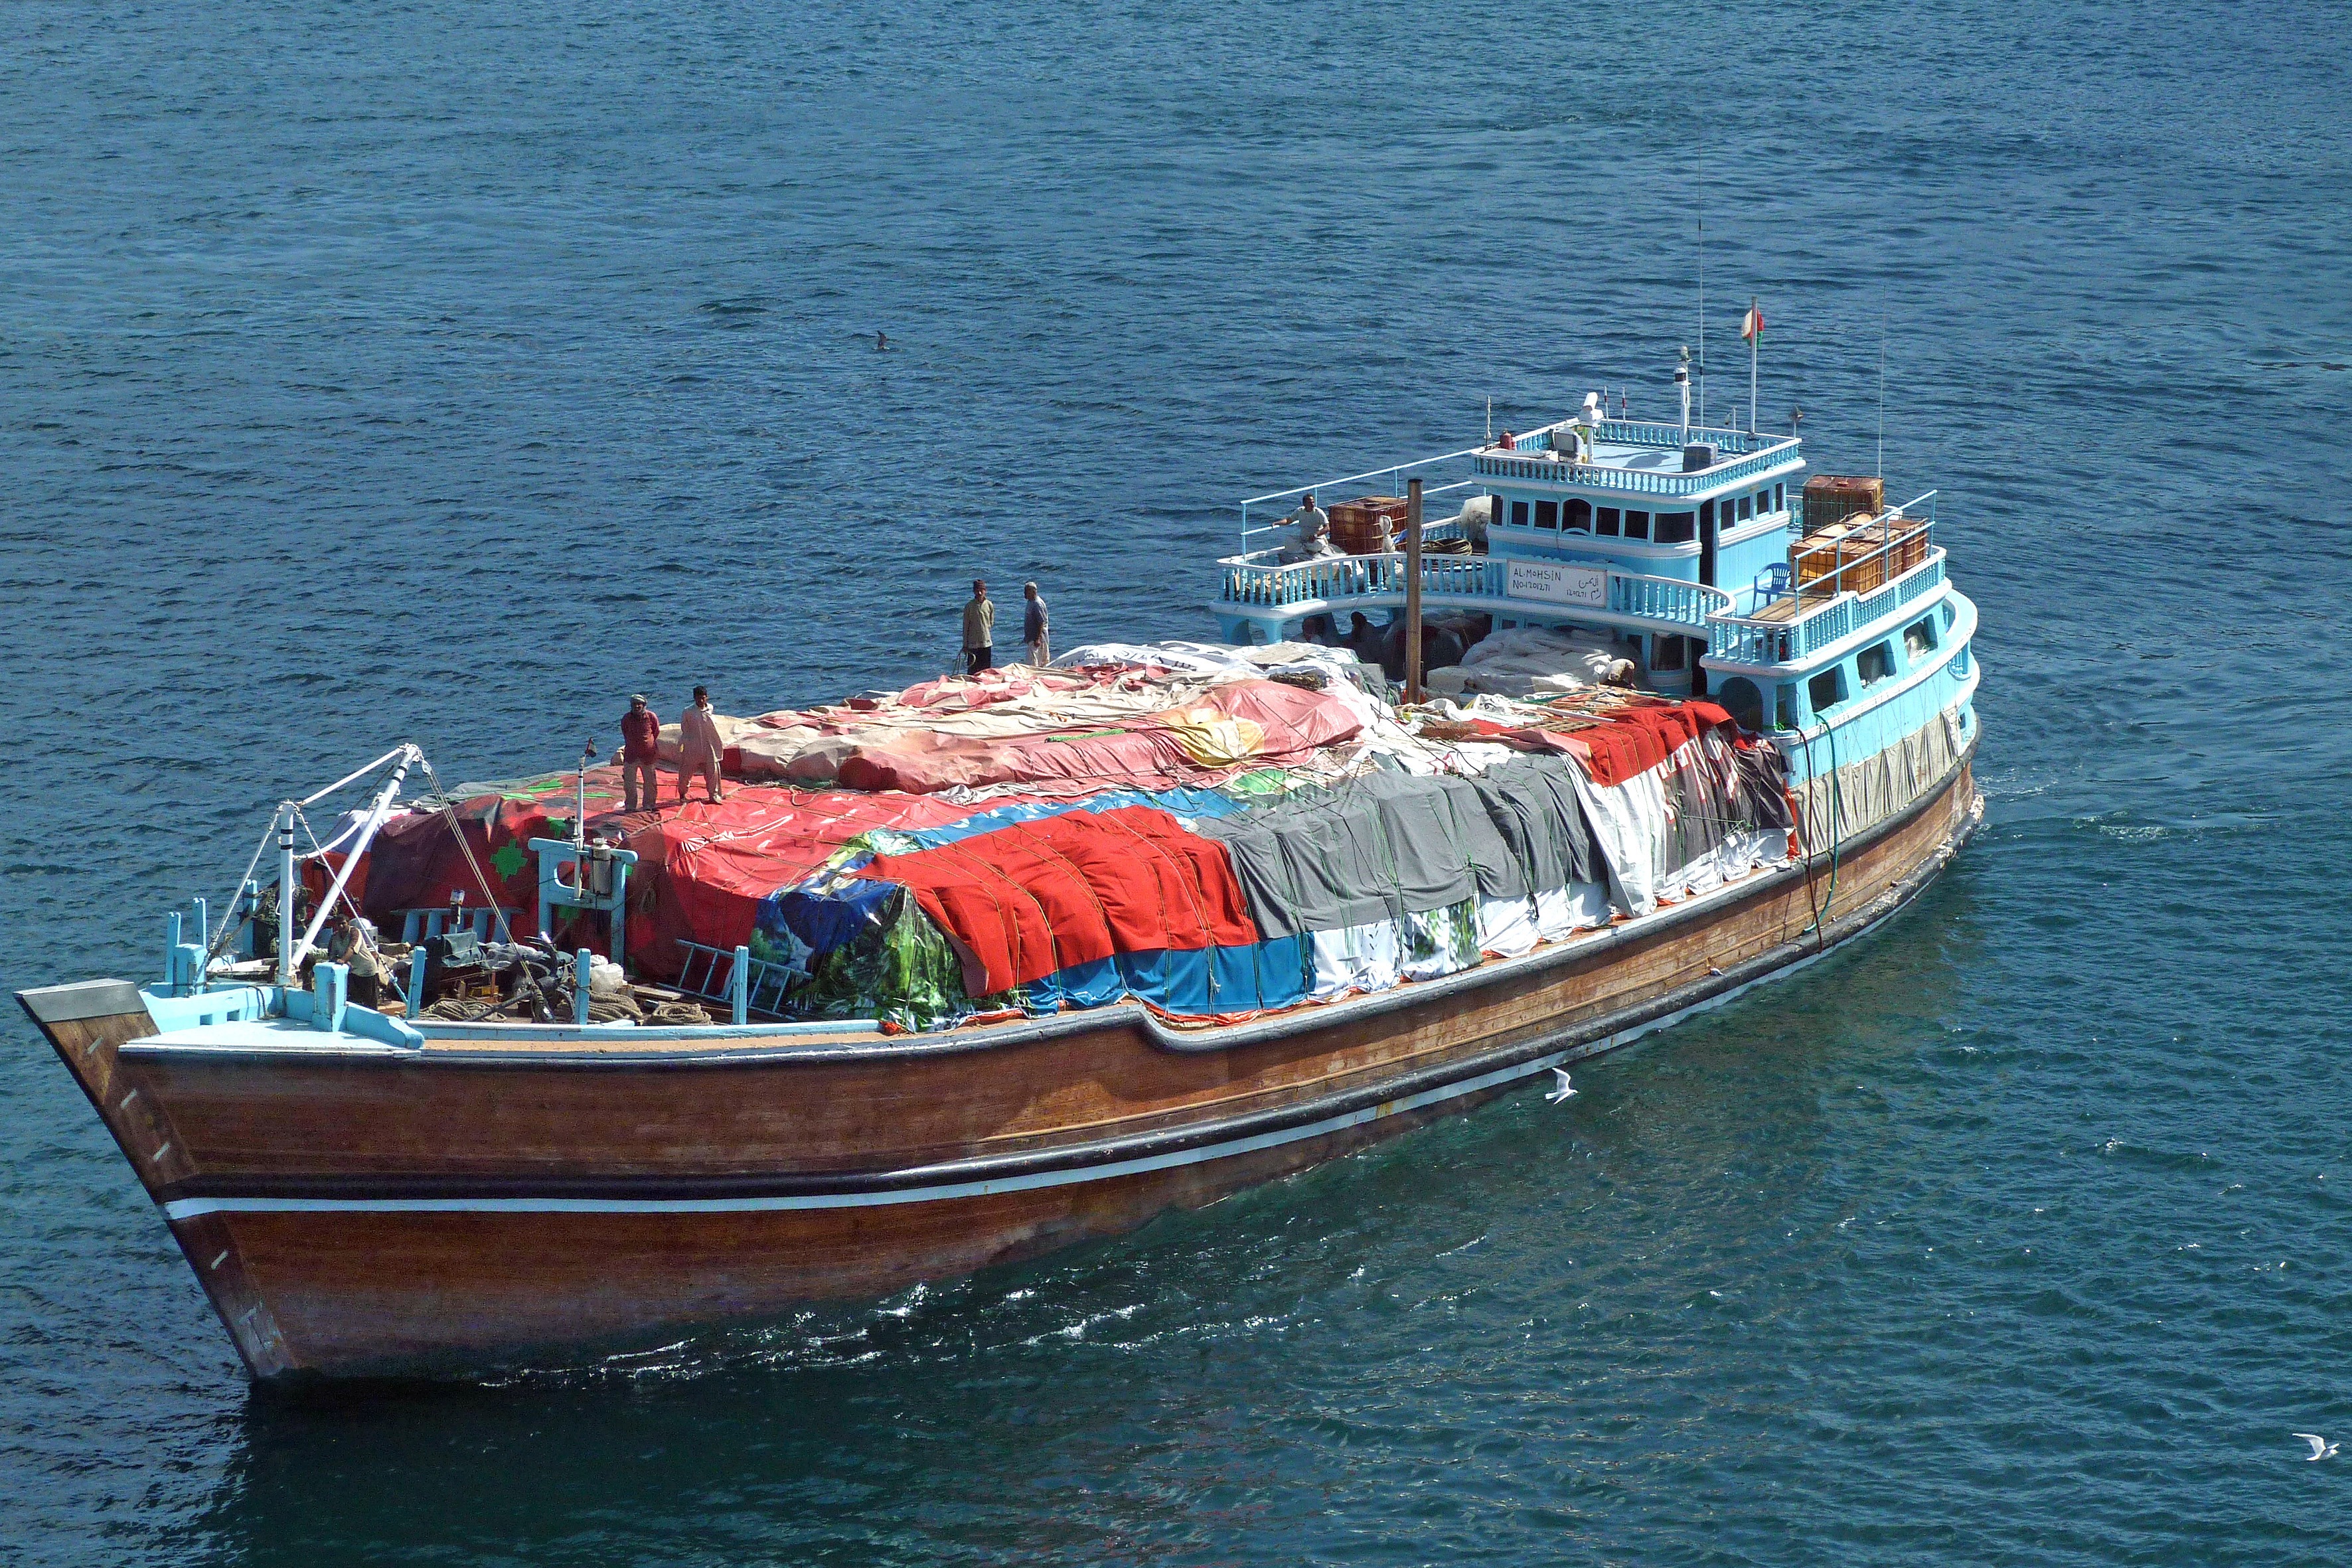
sea, coast, boat, ship, vehicle, bay, harbor, cargo ship, ferry, oman, channel, tugboat, watercraft, container ship, fishing vessel, motor ship, passenger ship, freight transport, pilot boat, oil tanker, tank ship, bulk carrier, fishing trawler, anchor handling tug supply vessel, dau, arabic boot